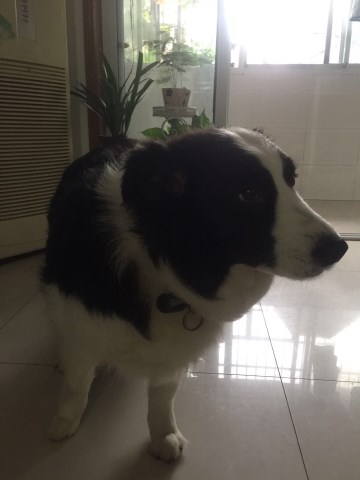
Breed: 2594-n000109-Border_collie